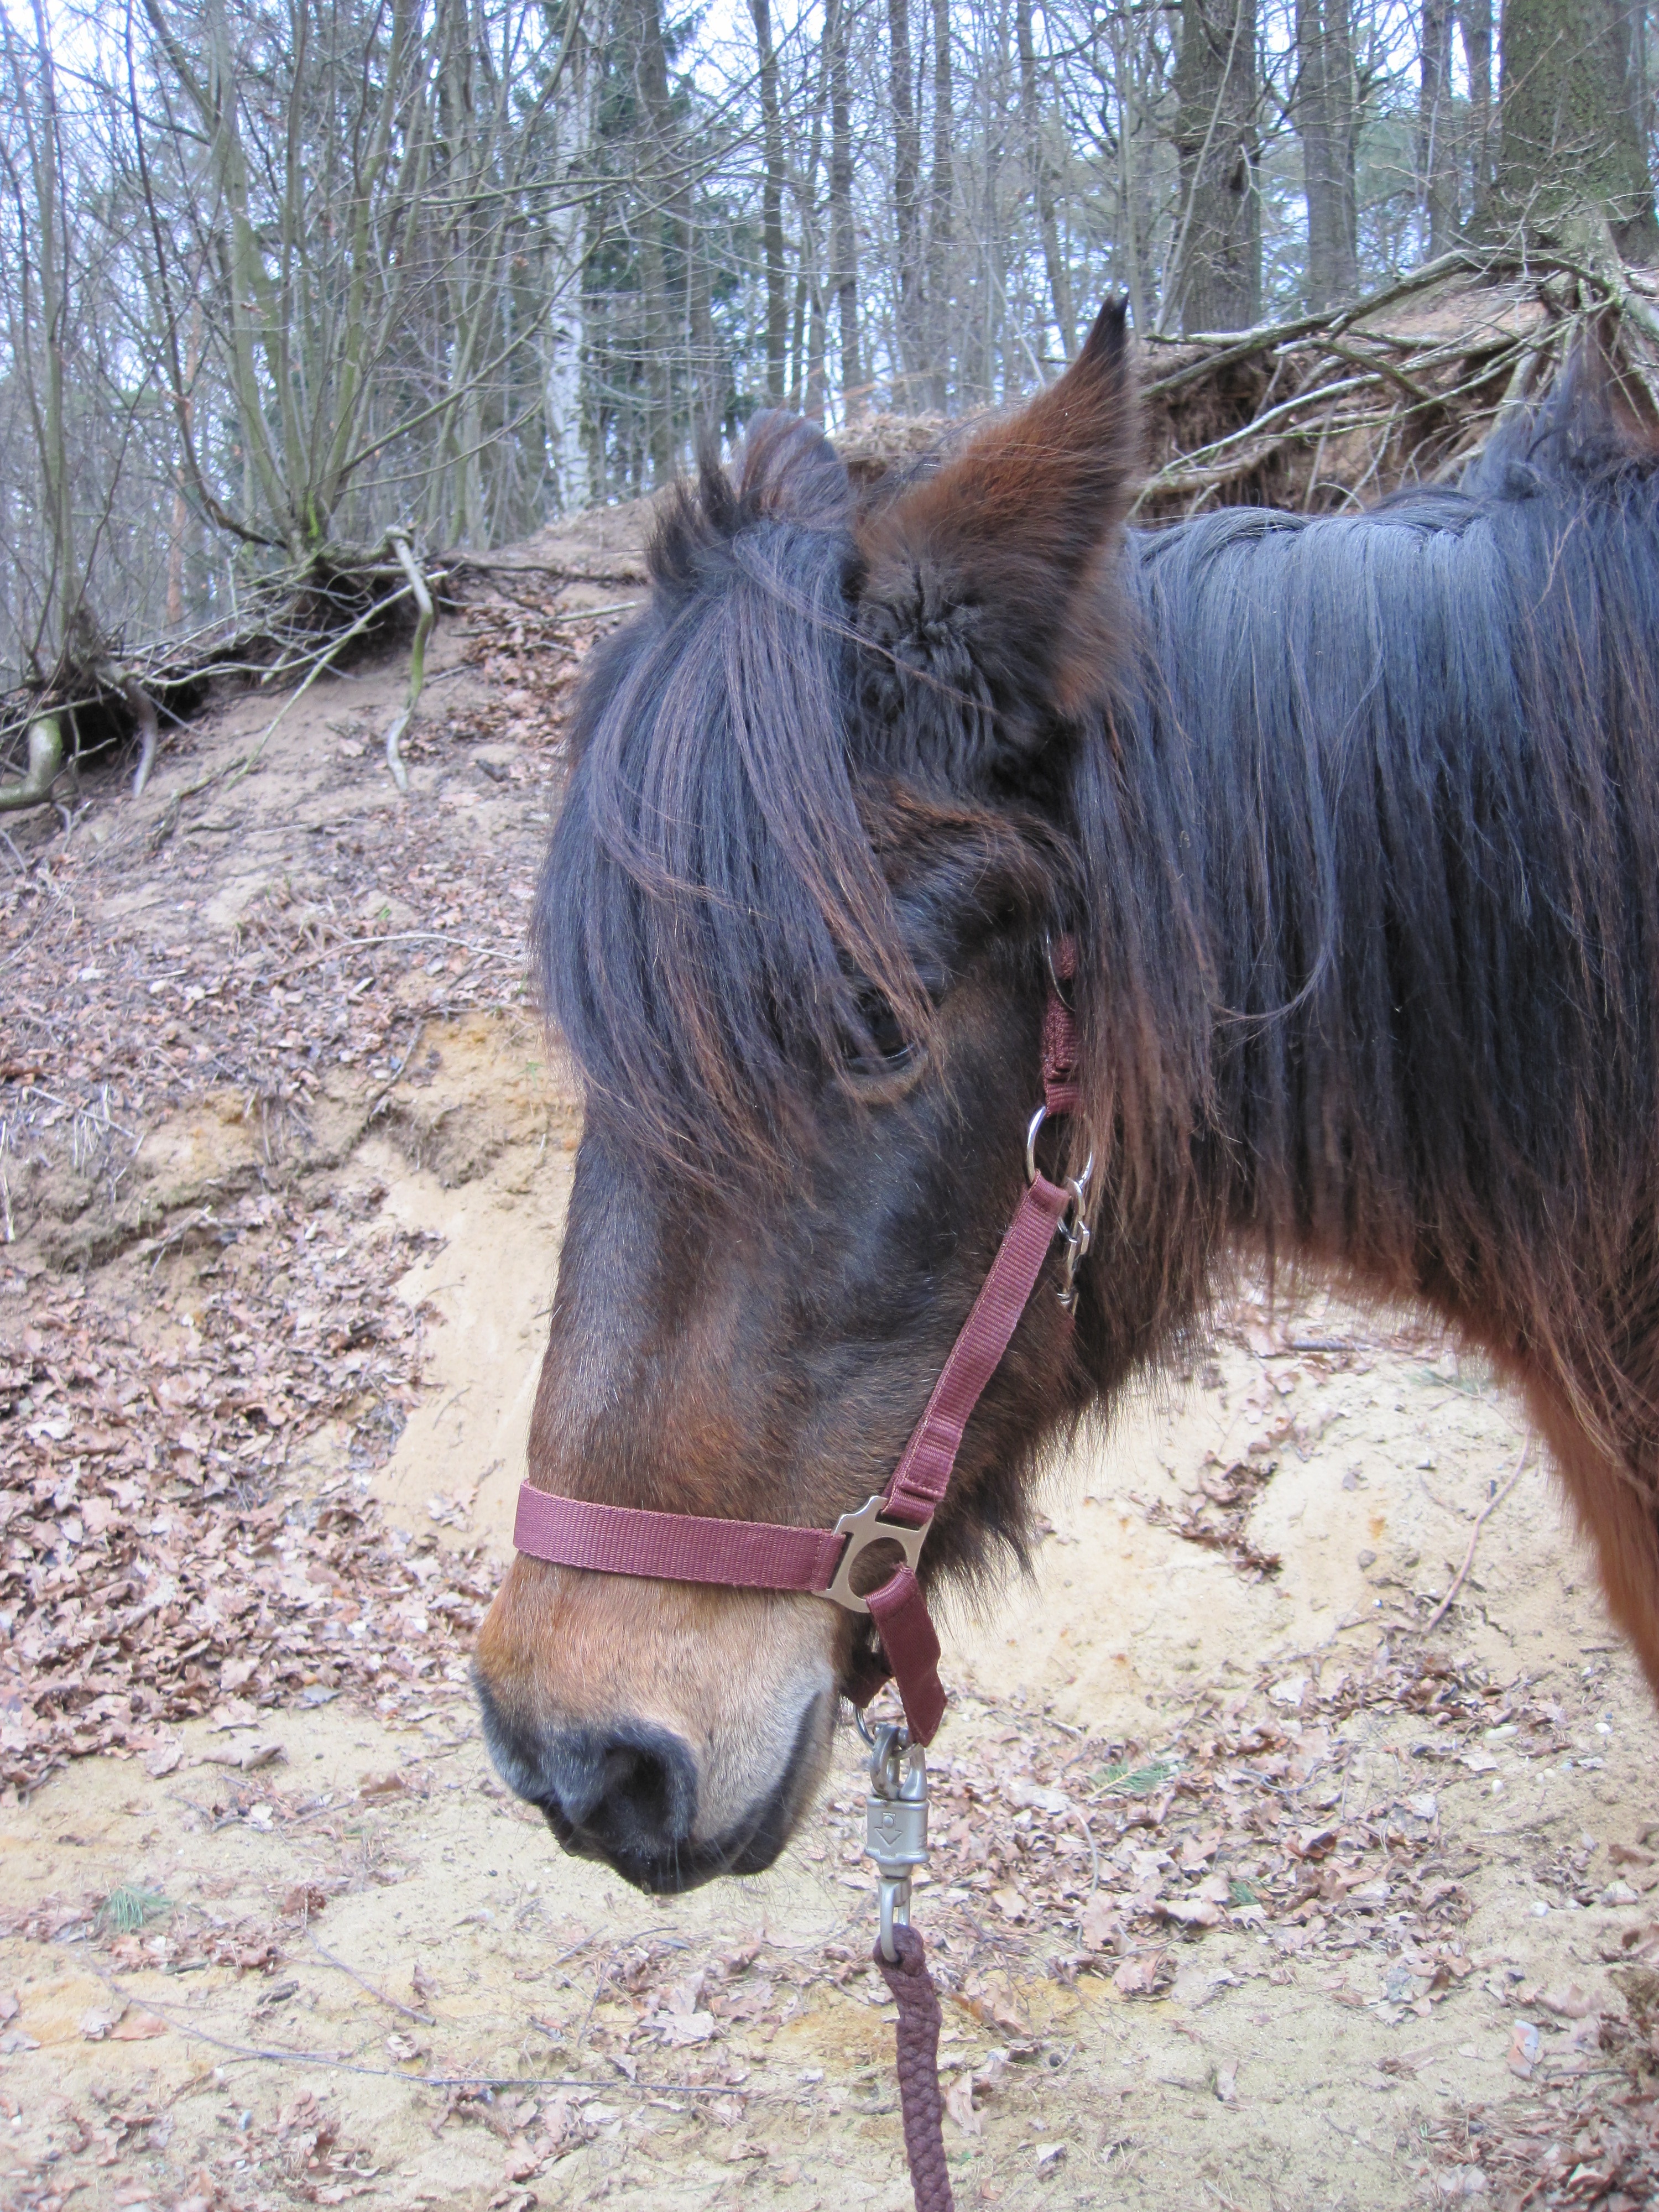
sweet, animal, pasture, horse, brown, mammal, stallion, mane, fauna, bridle, pony, vertebrate, mare, horse head, halter, pack animal, horse like mammal, mustang horse